Shin-Fukushima Station

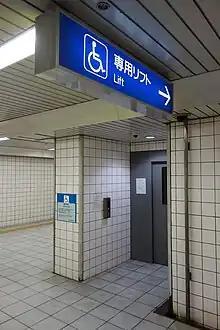
Wheelchair Lift inside Shin-Fukushima Station

Shin-Fukushima Station opened on 8 March 1997, coinciding with the opening of the JR Tōzai Line between Kyobashi and Amagasaki.